Emery Bonett

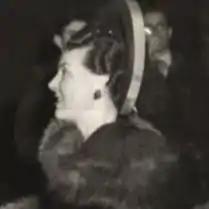
in 1948

Emery Bonett (2 December 1906 – 7 November 1995) was the pen name of Felicity Winifred Carter, an English writer and playwright. Her books were made into films. She wrote several mystery, suspense and detective novels in collaboration with her husband, John Bonett, published during the 1940s-60s.